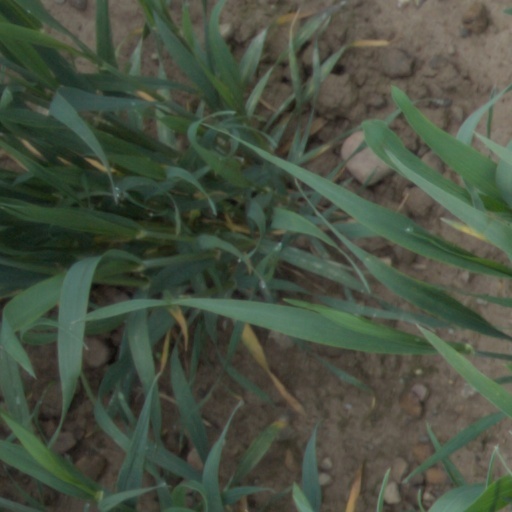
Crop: wheat